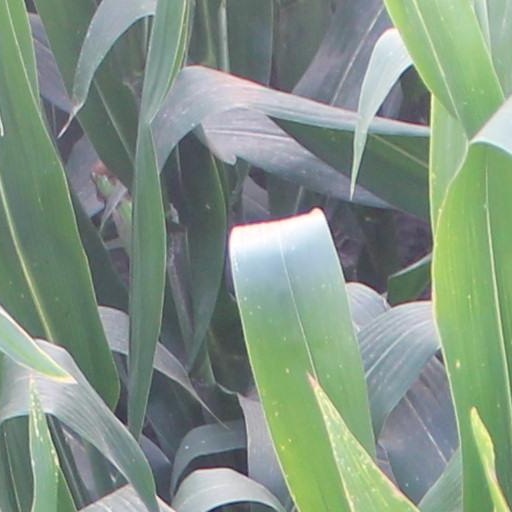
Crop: maize; corn